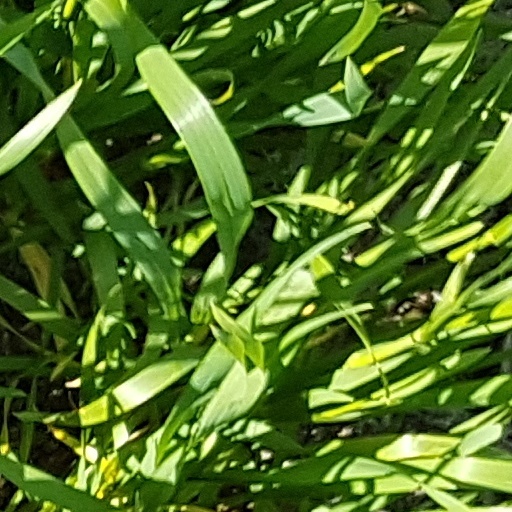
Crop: wheat